Jerry Lin

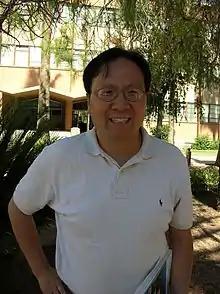
Professor Jerry Lin at ASU

Dr. Jerry Y.S. Lin is a Regents' Professor of Chemical Engineering in School for Engineering of Matter, Transport and Energy at the Arizona State University in Tempe, Arizona, US. He publishes papers under the names “Y.S. Lin” or "Jerry Y.S. Lin". From 2006 to 2009, he served as the Chemical Engineering Department Chair at Arizona State University, and now directs the Membrane and Energy Laboratory at ASU.